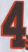
Number: 4